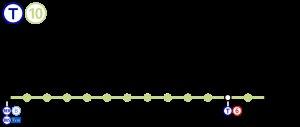
La ligne 10 du Tramway d'Île-de-France ou T10 est un projet de ligne du tramway d'Île-de-France d'une longueur de 8,2 kilomètres entre la gare de La Croix de Berny à Antony et la place du Garde à Clamart. La ligne croise notamment la ligne B du RER et le Trans-Val-de-Marne à la Croix-de-Berny, ainsi que le tramway T6 à Clamart, assurant une desserte de zones d'activités et d'emplois, comme le parc d’activités de Plessis-Clamart, de différents établissements d'enseignement et de recherche et de zones denses d'habitat.